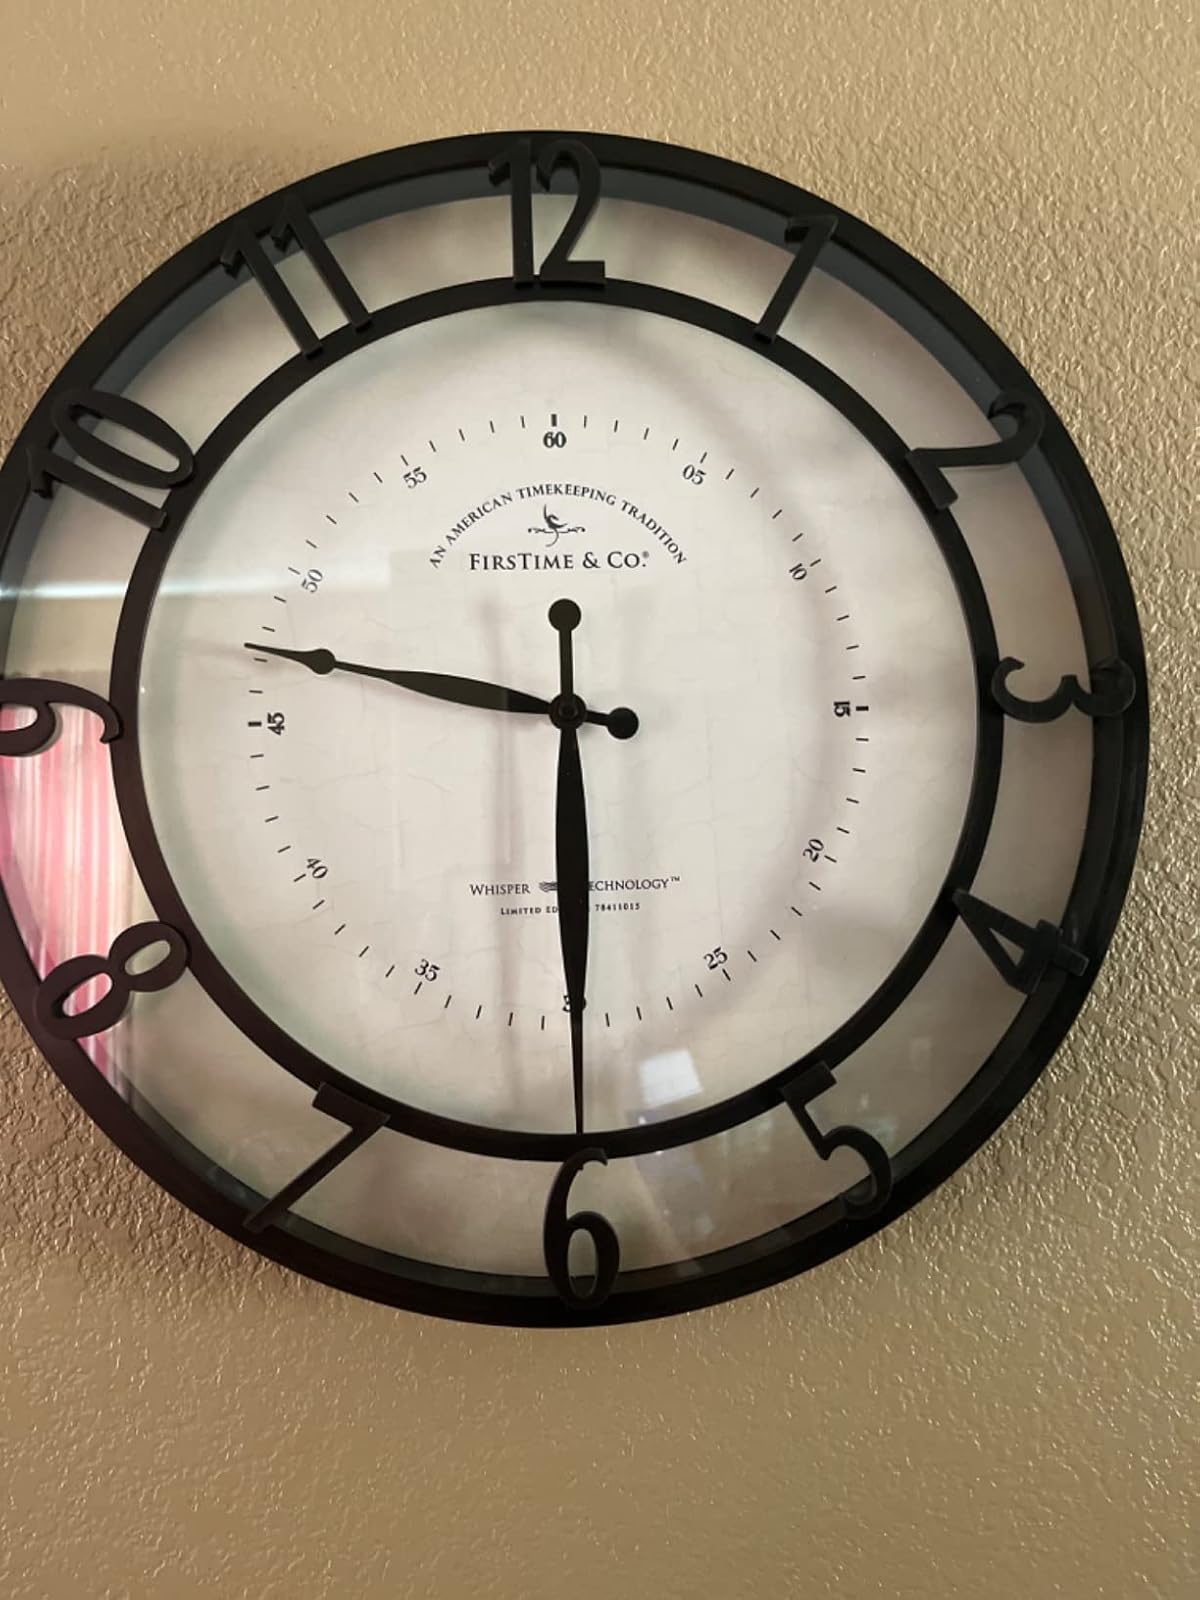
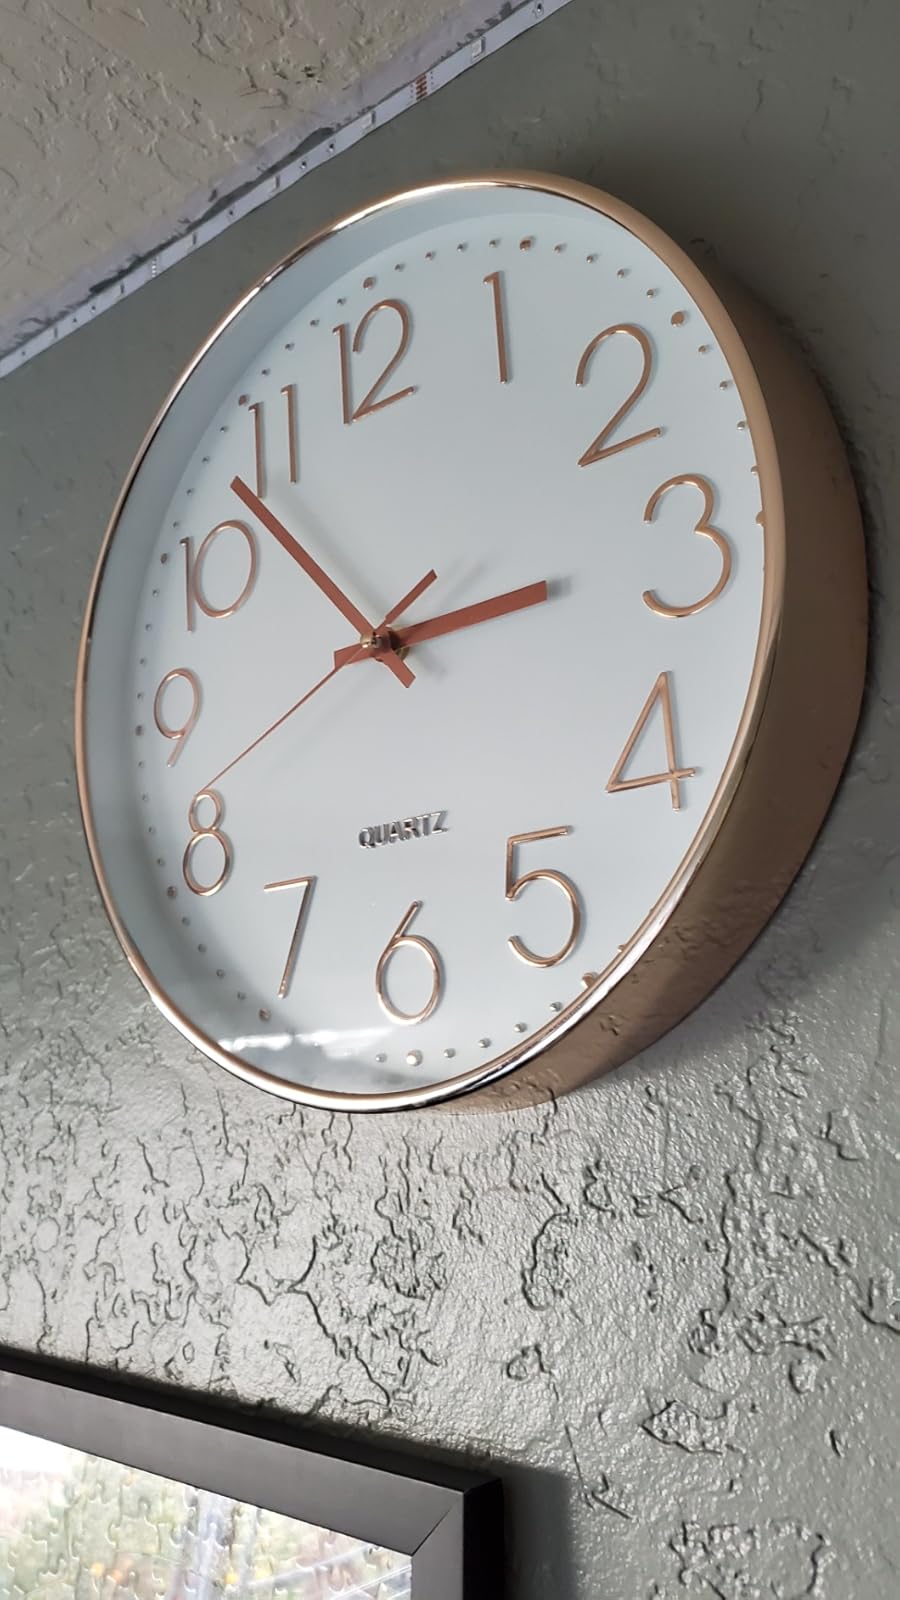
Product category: clock
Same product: no